CityLife (Milan)

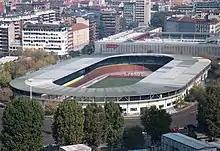
The Vigorelli Velodrome, opened in 1935

The former Pavilion 3 of Fiera Milano City, which is located in Viale Cassiodoro with a total area of , was reconstructed. It used to be called 'Palazzo dello Sport', and was built by Paolo Vietti-Violi in April 1923 for the Milan Motor Show. As of November of the same year, it was equipped with a velodrome. It was one of the first buildings to see the light in the emerging Fiera Milano exhibition district. It has been renamed 'Palazzo delle Scintille', a place for culture, fashion and design exhibitions at international level.